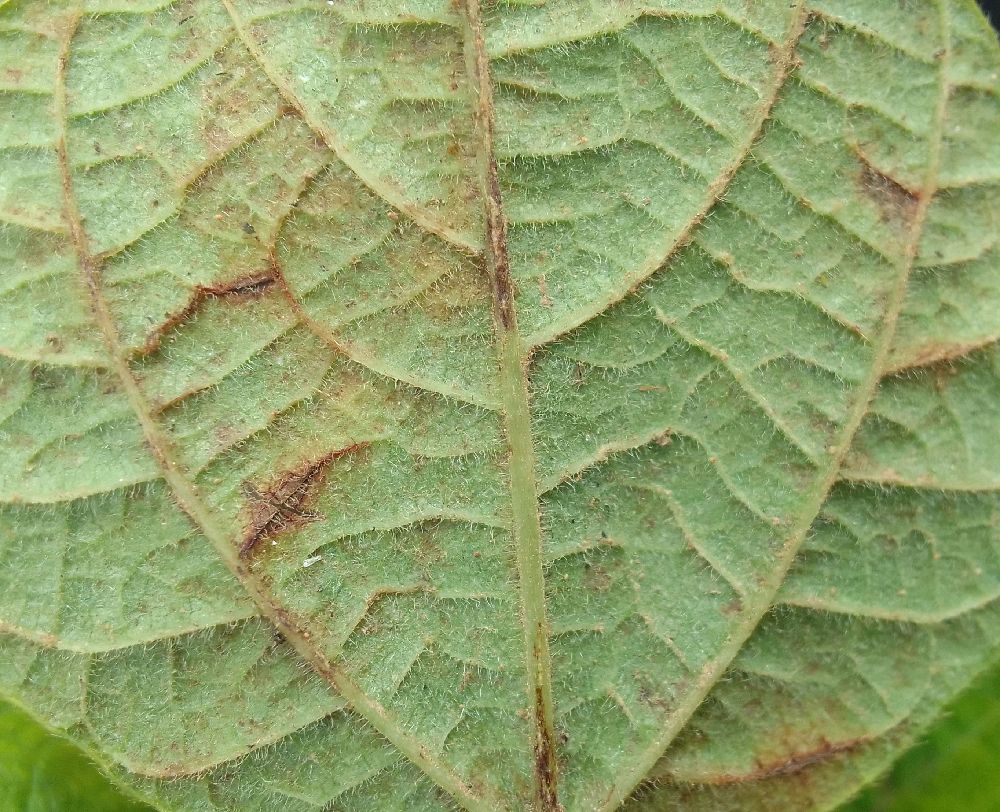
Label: anthracnose